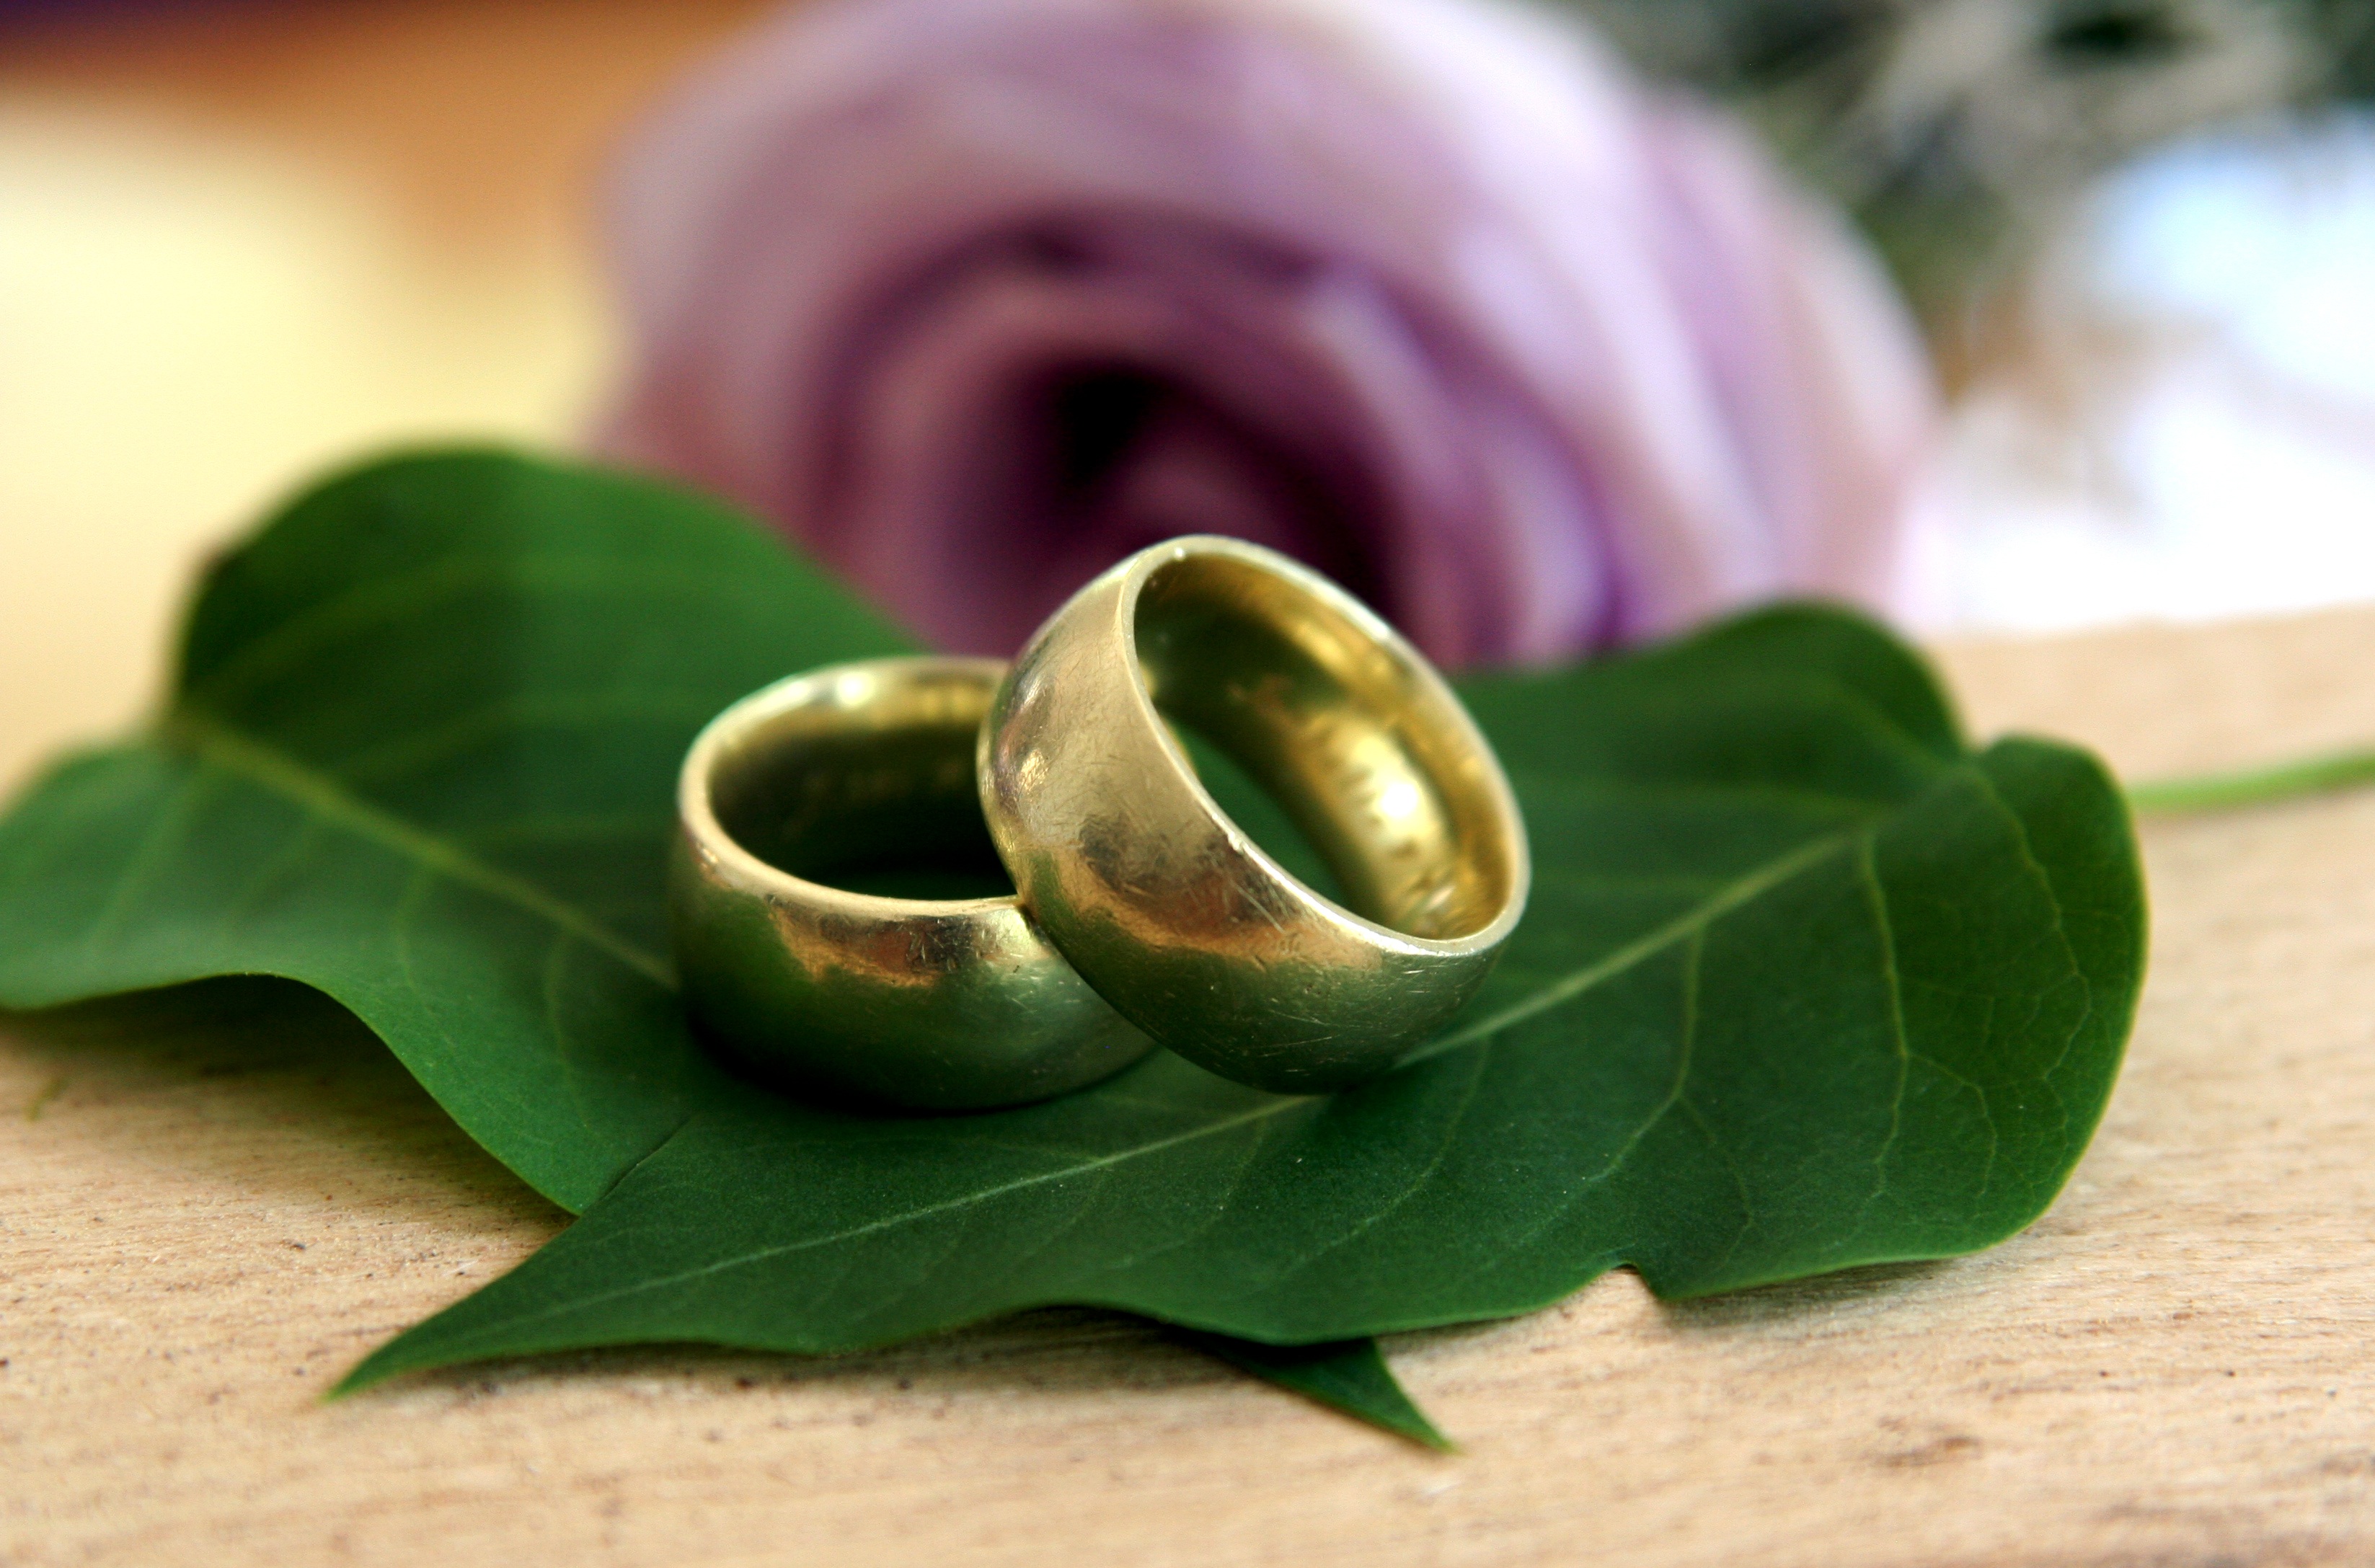
plant, leaf, flower, love, food, green, golden, symbol, produce, romance, romantic, two, wedding, marriage, flowers, close up, jewellery, art, gold, beautiful, rings, togetherness, before, marry, wedding rings, macro photography, flowering plant, gold ring, land plant, fashion accessory